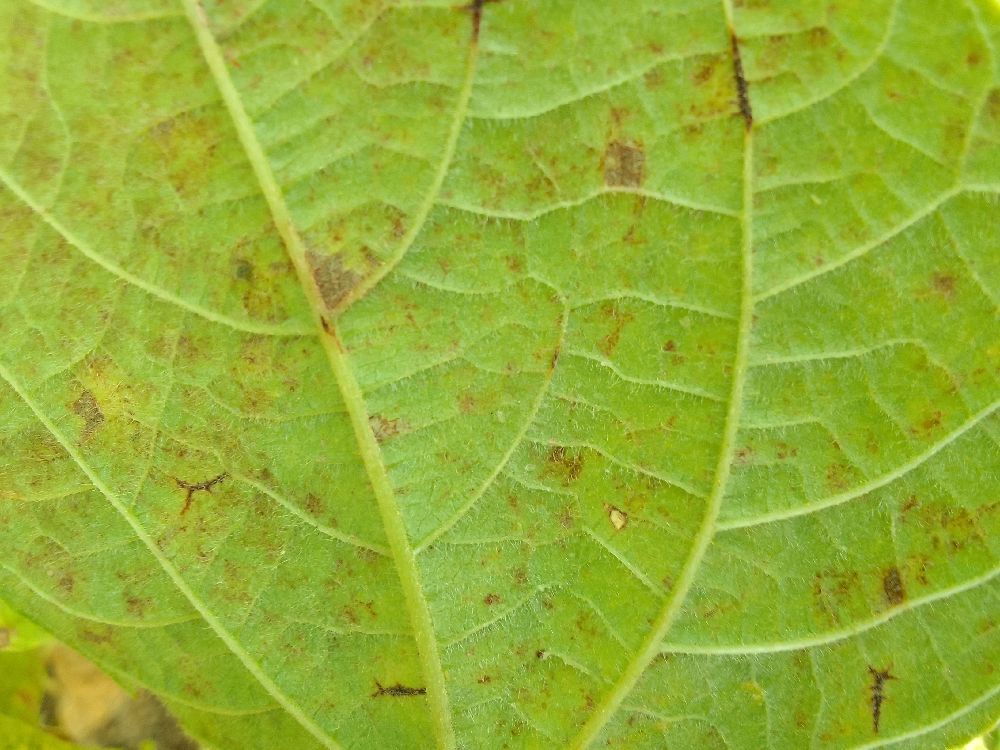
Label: anthracnose